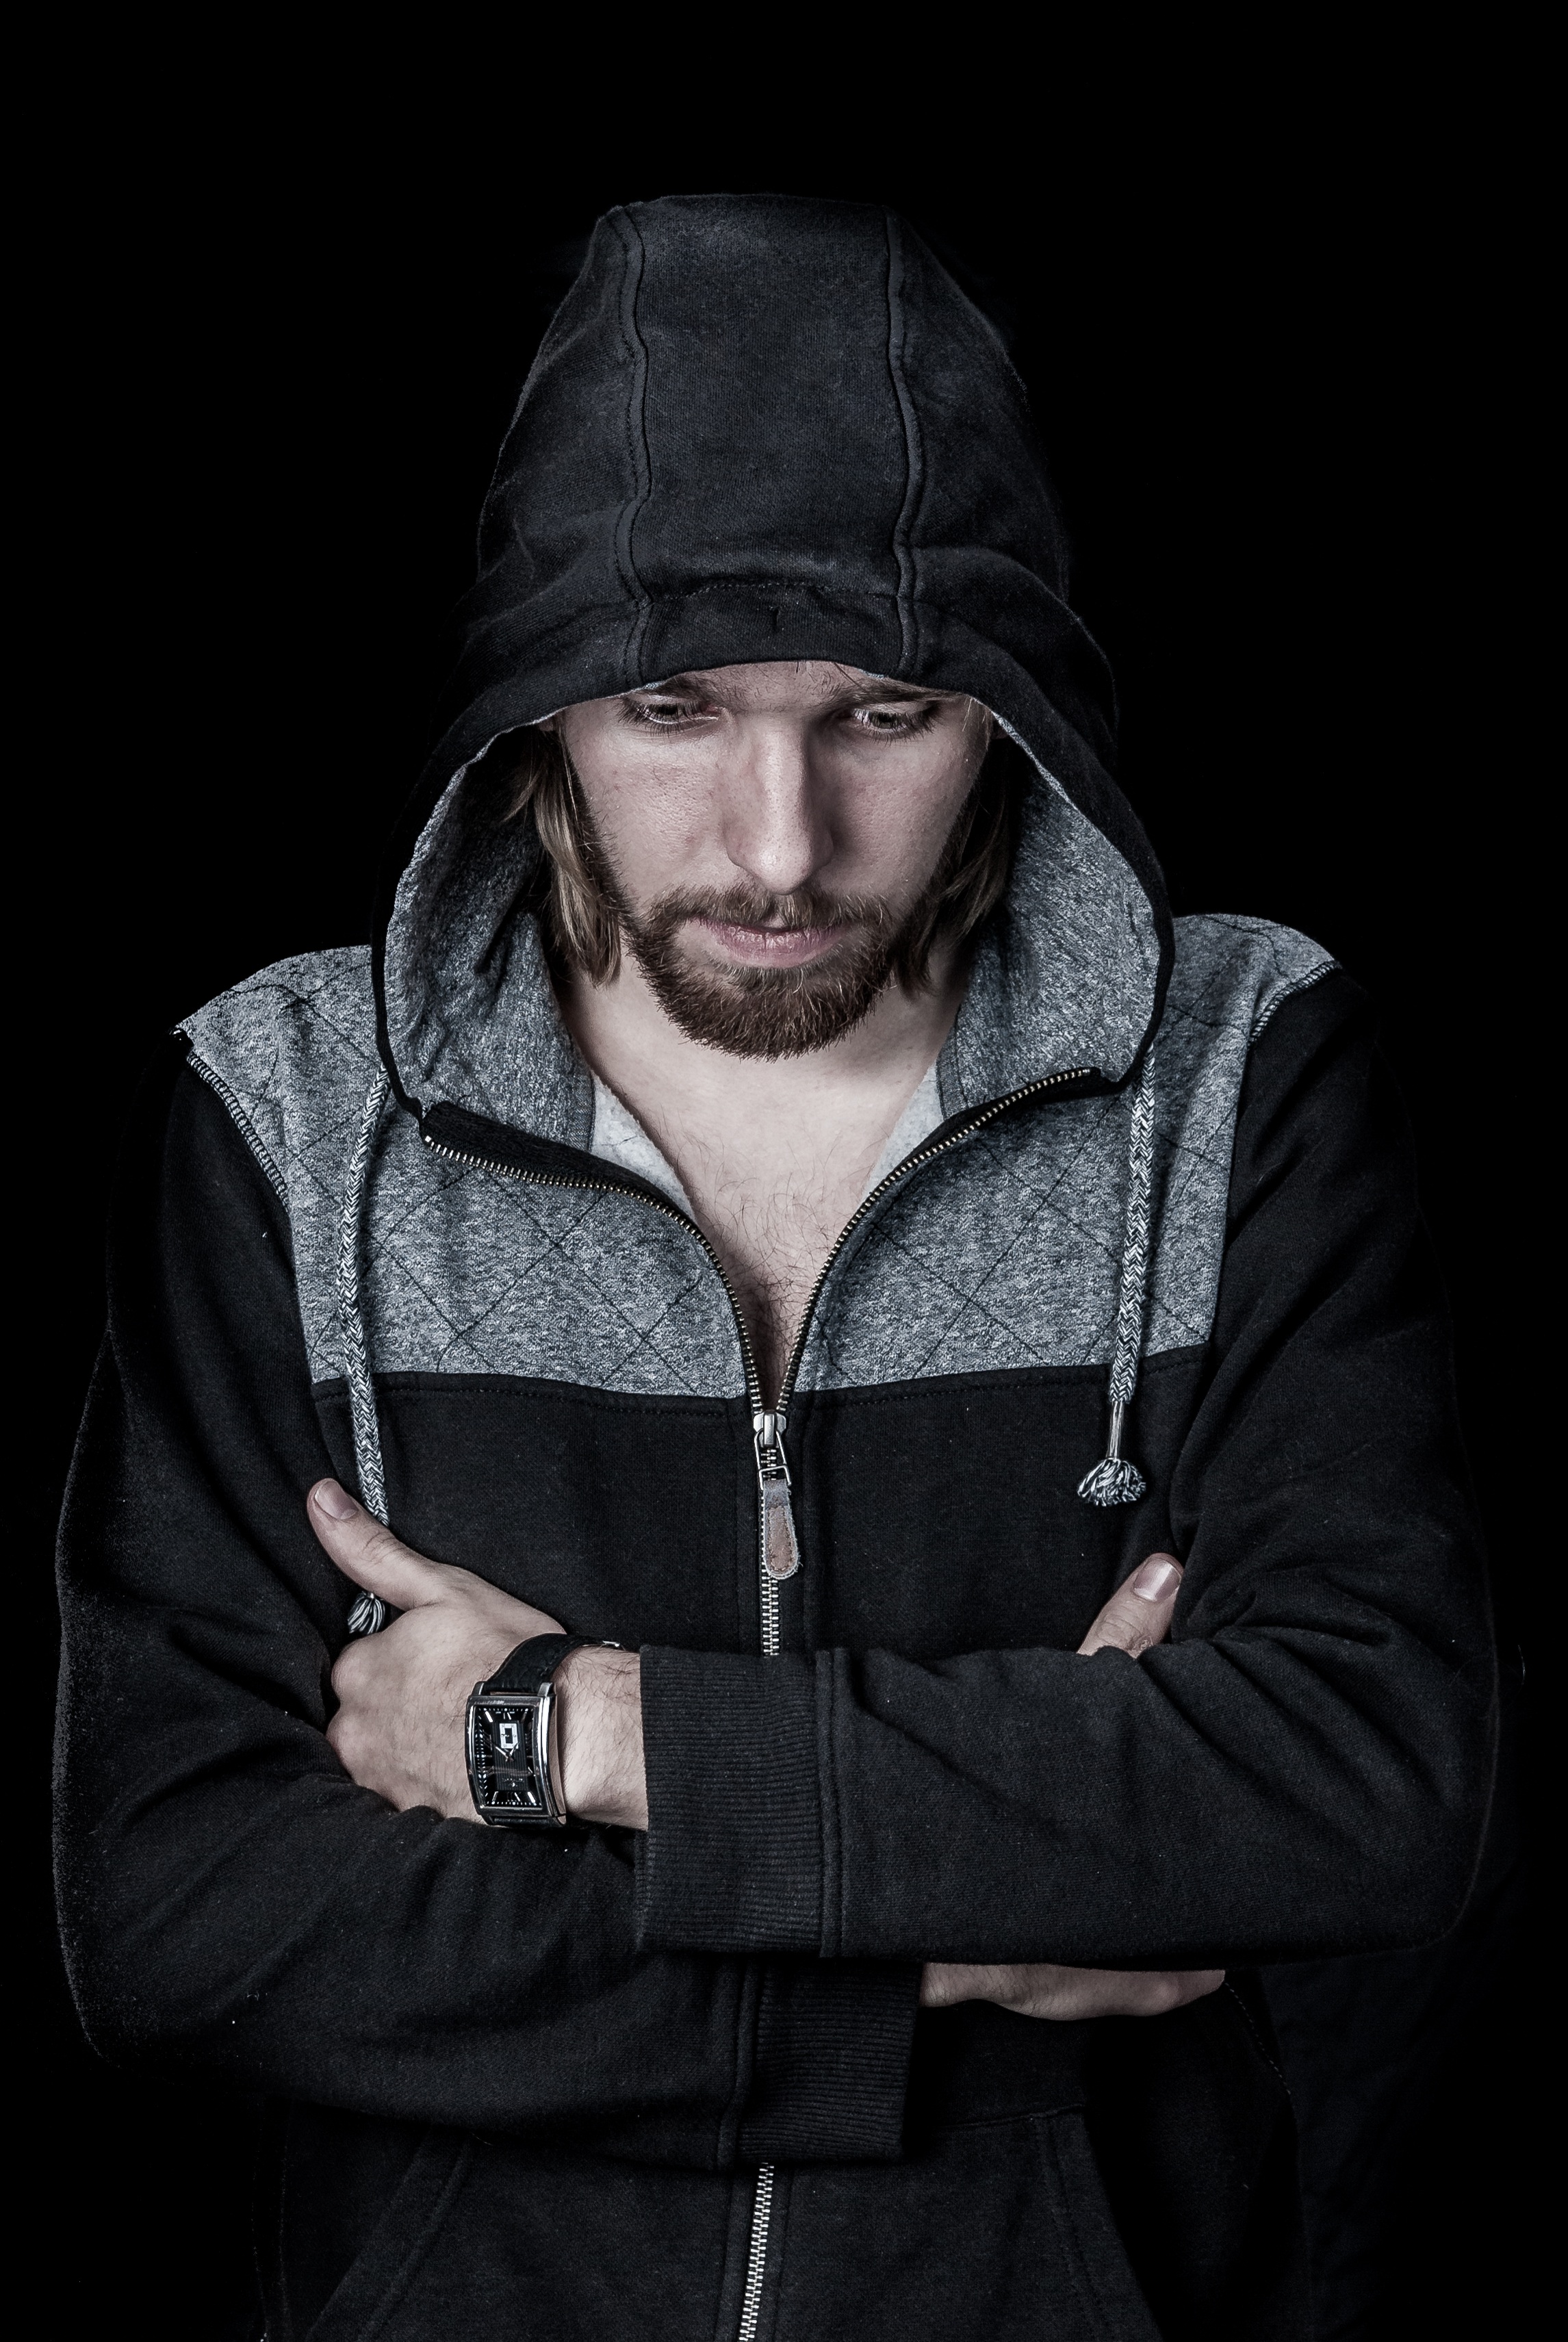
man, person, photography, boy, male, portrait, solo, fashion, clothing, black, hoodie, outerwear, hood, wristwatch, cap, handsome, photo shoot